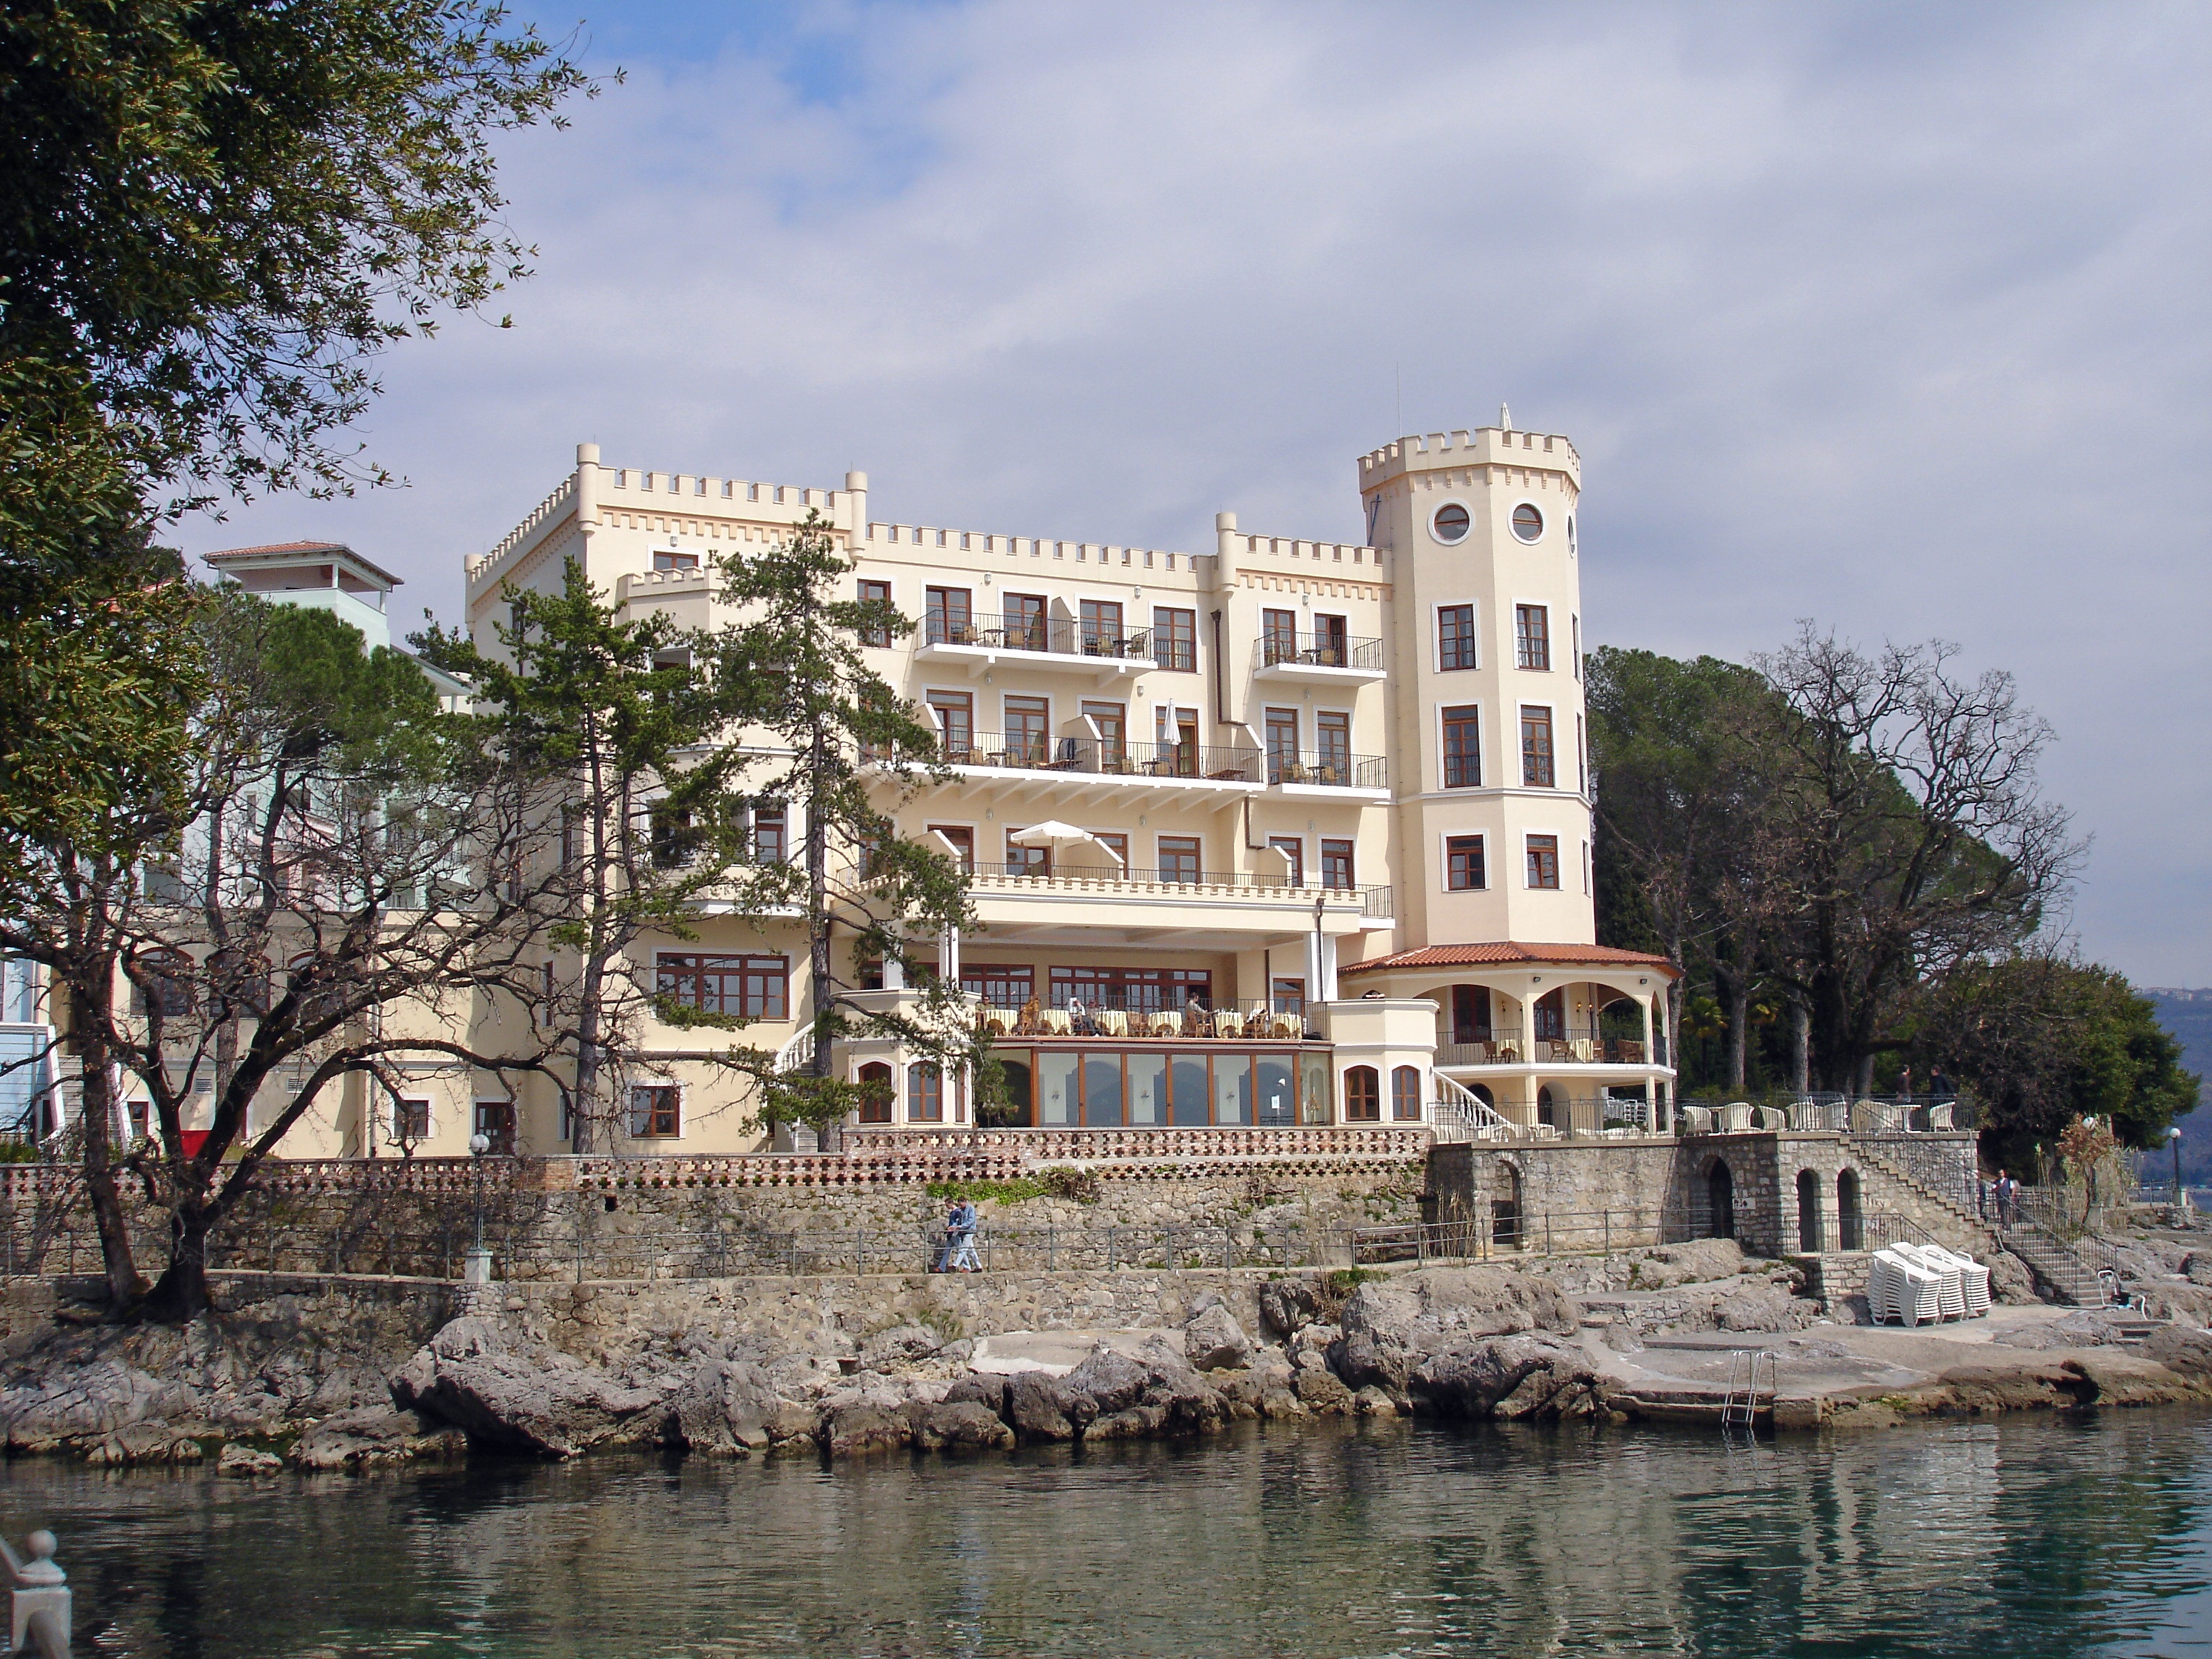
town, building, chateau, palace, europe, mediterranean, waterway, croatia, hotel, riviera, estate, past, historically, booked, opatija, kvarner, istria, abbazia, adriatic sea, hotel miramar